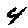
Label: 4